Portable Modular Data Center

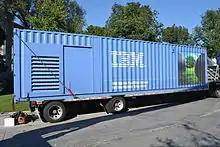

A Portable Modular Data Center (PMDC) is a type of modular data center designed for portability. PMDCs are typically built into 20, 40, or 53-foot intermodal containers (shipping containers). Designed to be weather-resistant and well insulated, PMDCs can be placed in many environments. They can be stored and then deployed when needed to augment traditional data centers or provide backup functionality in the event of a disaster.